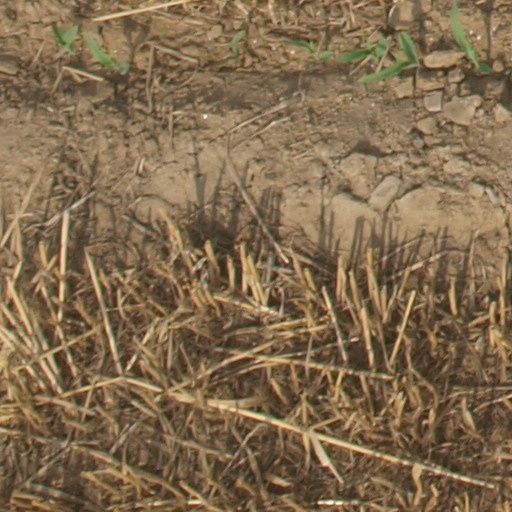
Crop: maize; corn